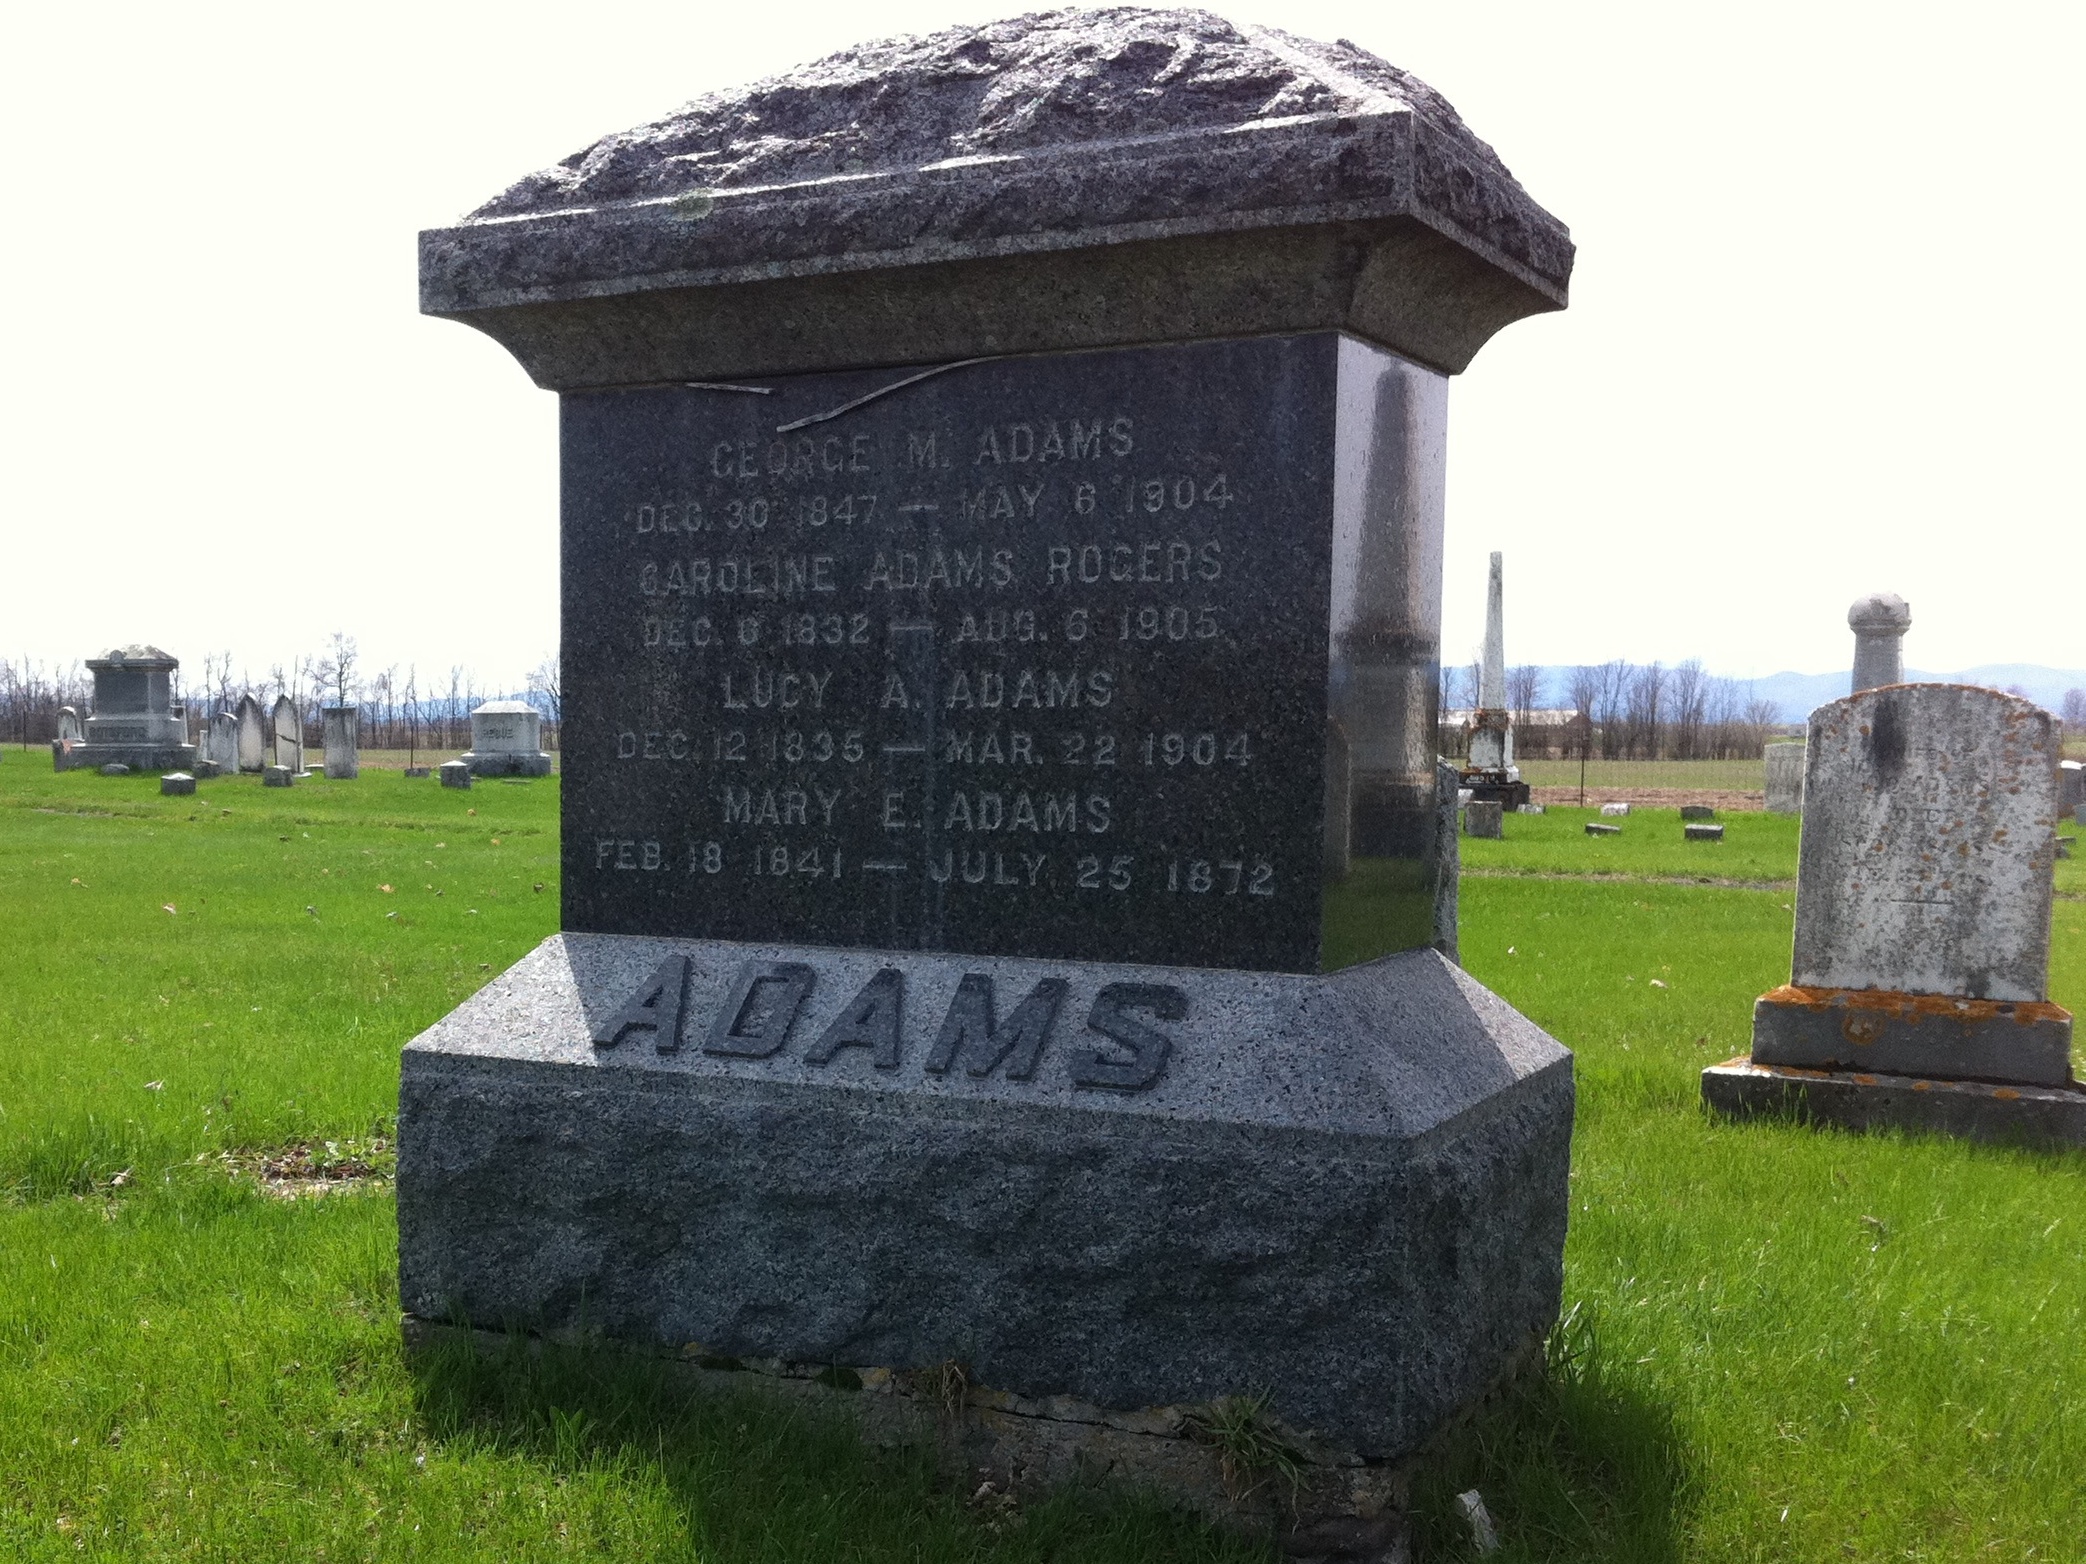
monument, cemetery, grave, memorial, cemetary, headstone